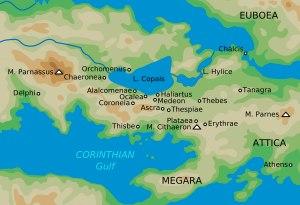
Alalcomènes désigne, en Béotie, à l'Est de Coronée :